Oscar Crow House

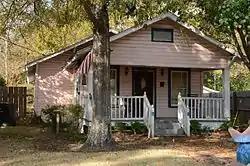

The Oscar Crow House is a historic house at 404 Washington Street in Star City, Arkansas. The single story wood-frame house was built in 1929 by Robert and Doug Verdue for Oscar Crow, owner of a local drug store. The Craftsman style house resembles a shotgun house, but does not exactly follow that form, because its rooms do not progress linearly from the front. The front of the house has a recessed porch supported by box columns, with a vent placed in the gable-end pediment. The front entry is flanked by three-over-one sash windows. The north (right side) elevation has four three-over-one windows that are irregularly spaced, and the south side has two such windows, also irregularly spaced. The rear of the house also has a recessed porch. Exposed rafters decorate the roof line.